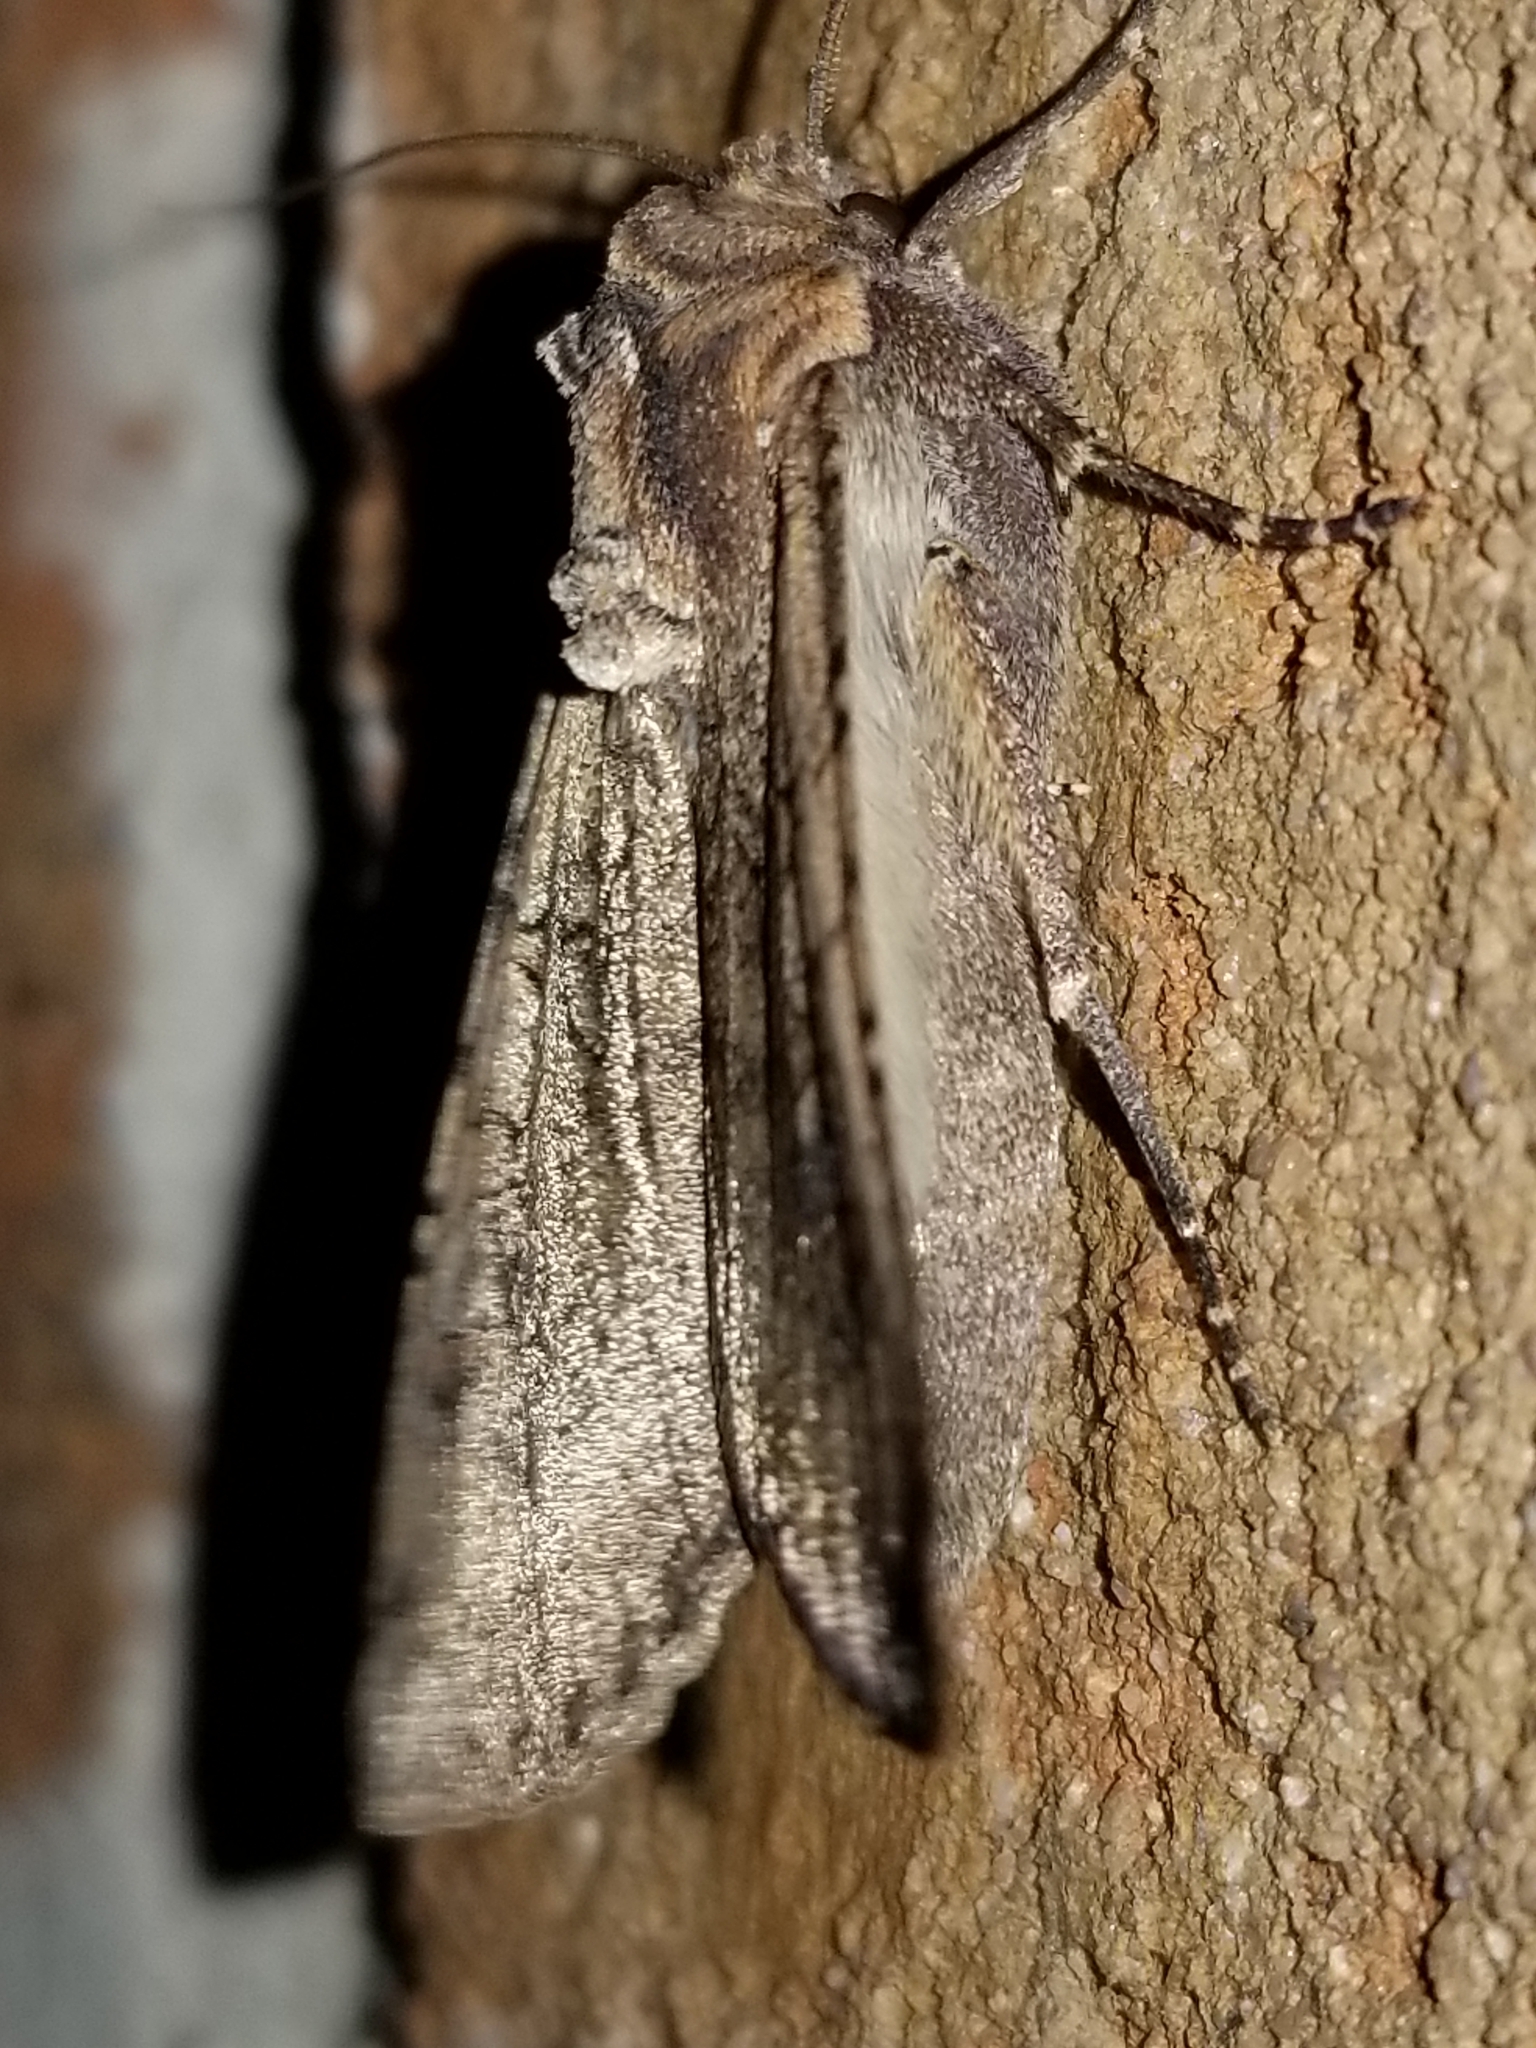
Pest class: cutworms